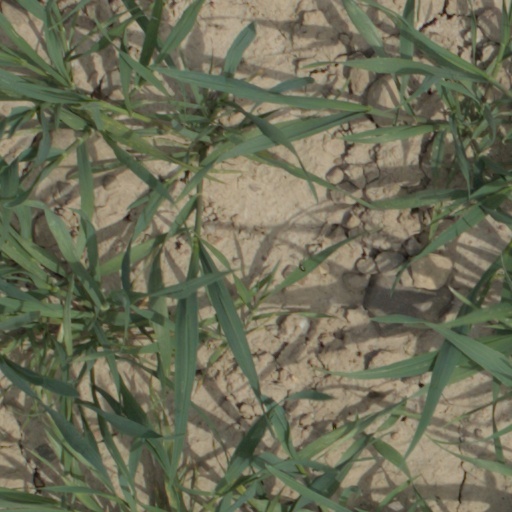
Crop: wheat